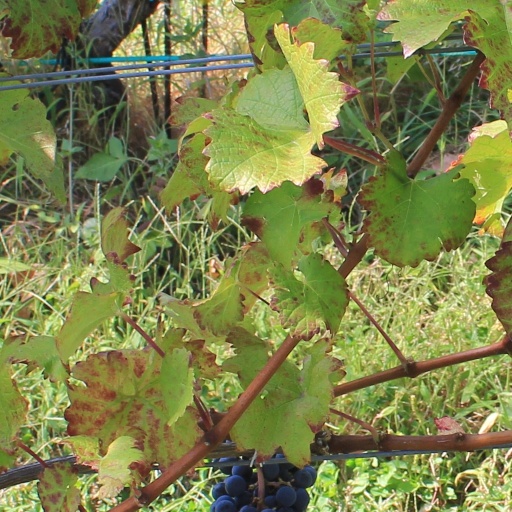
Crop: grape